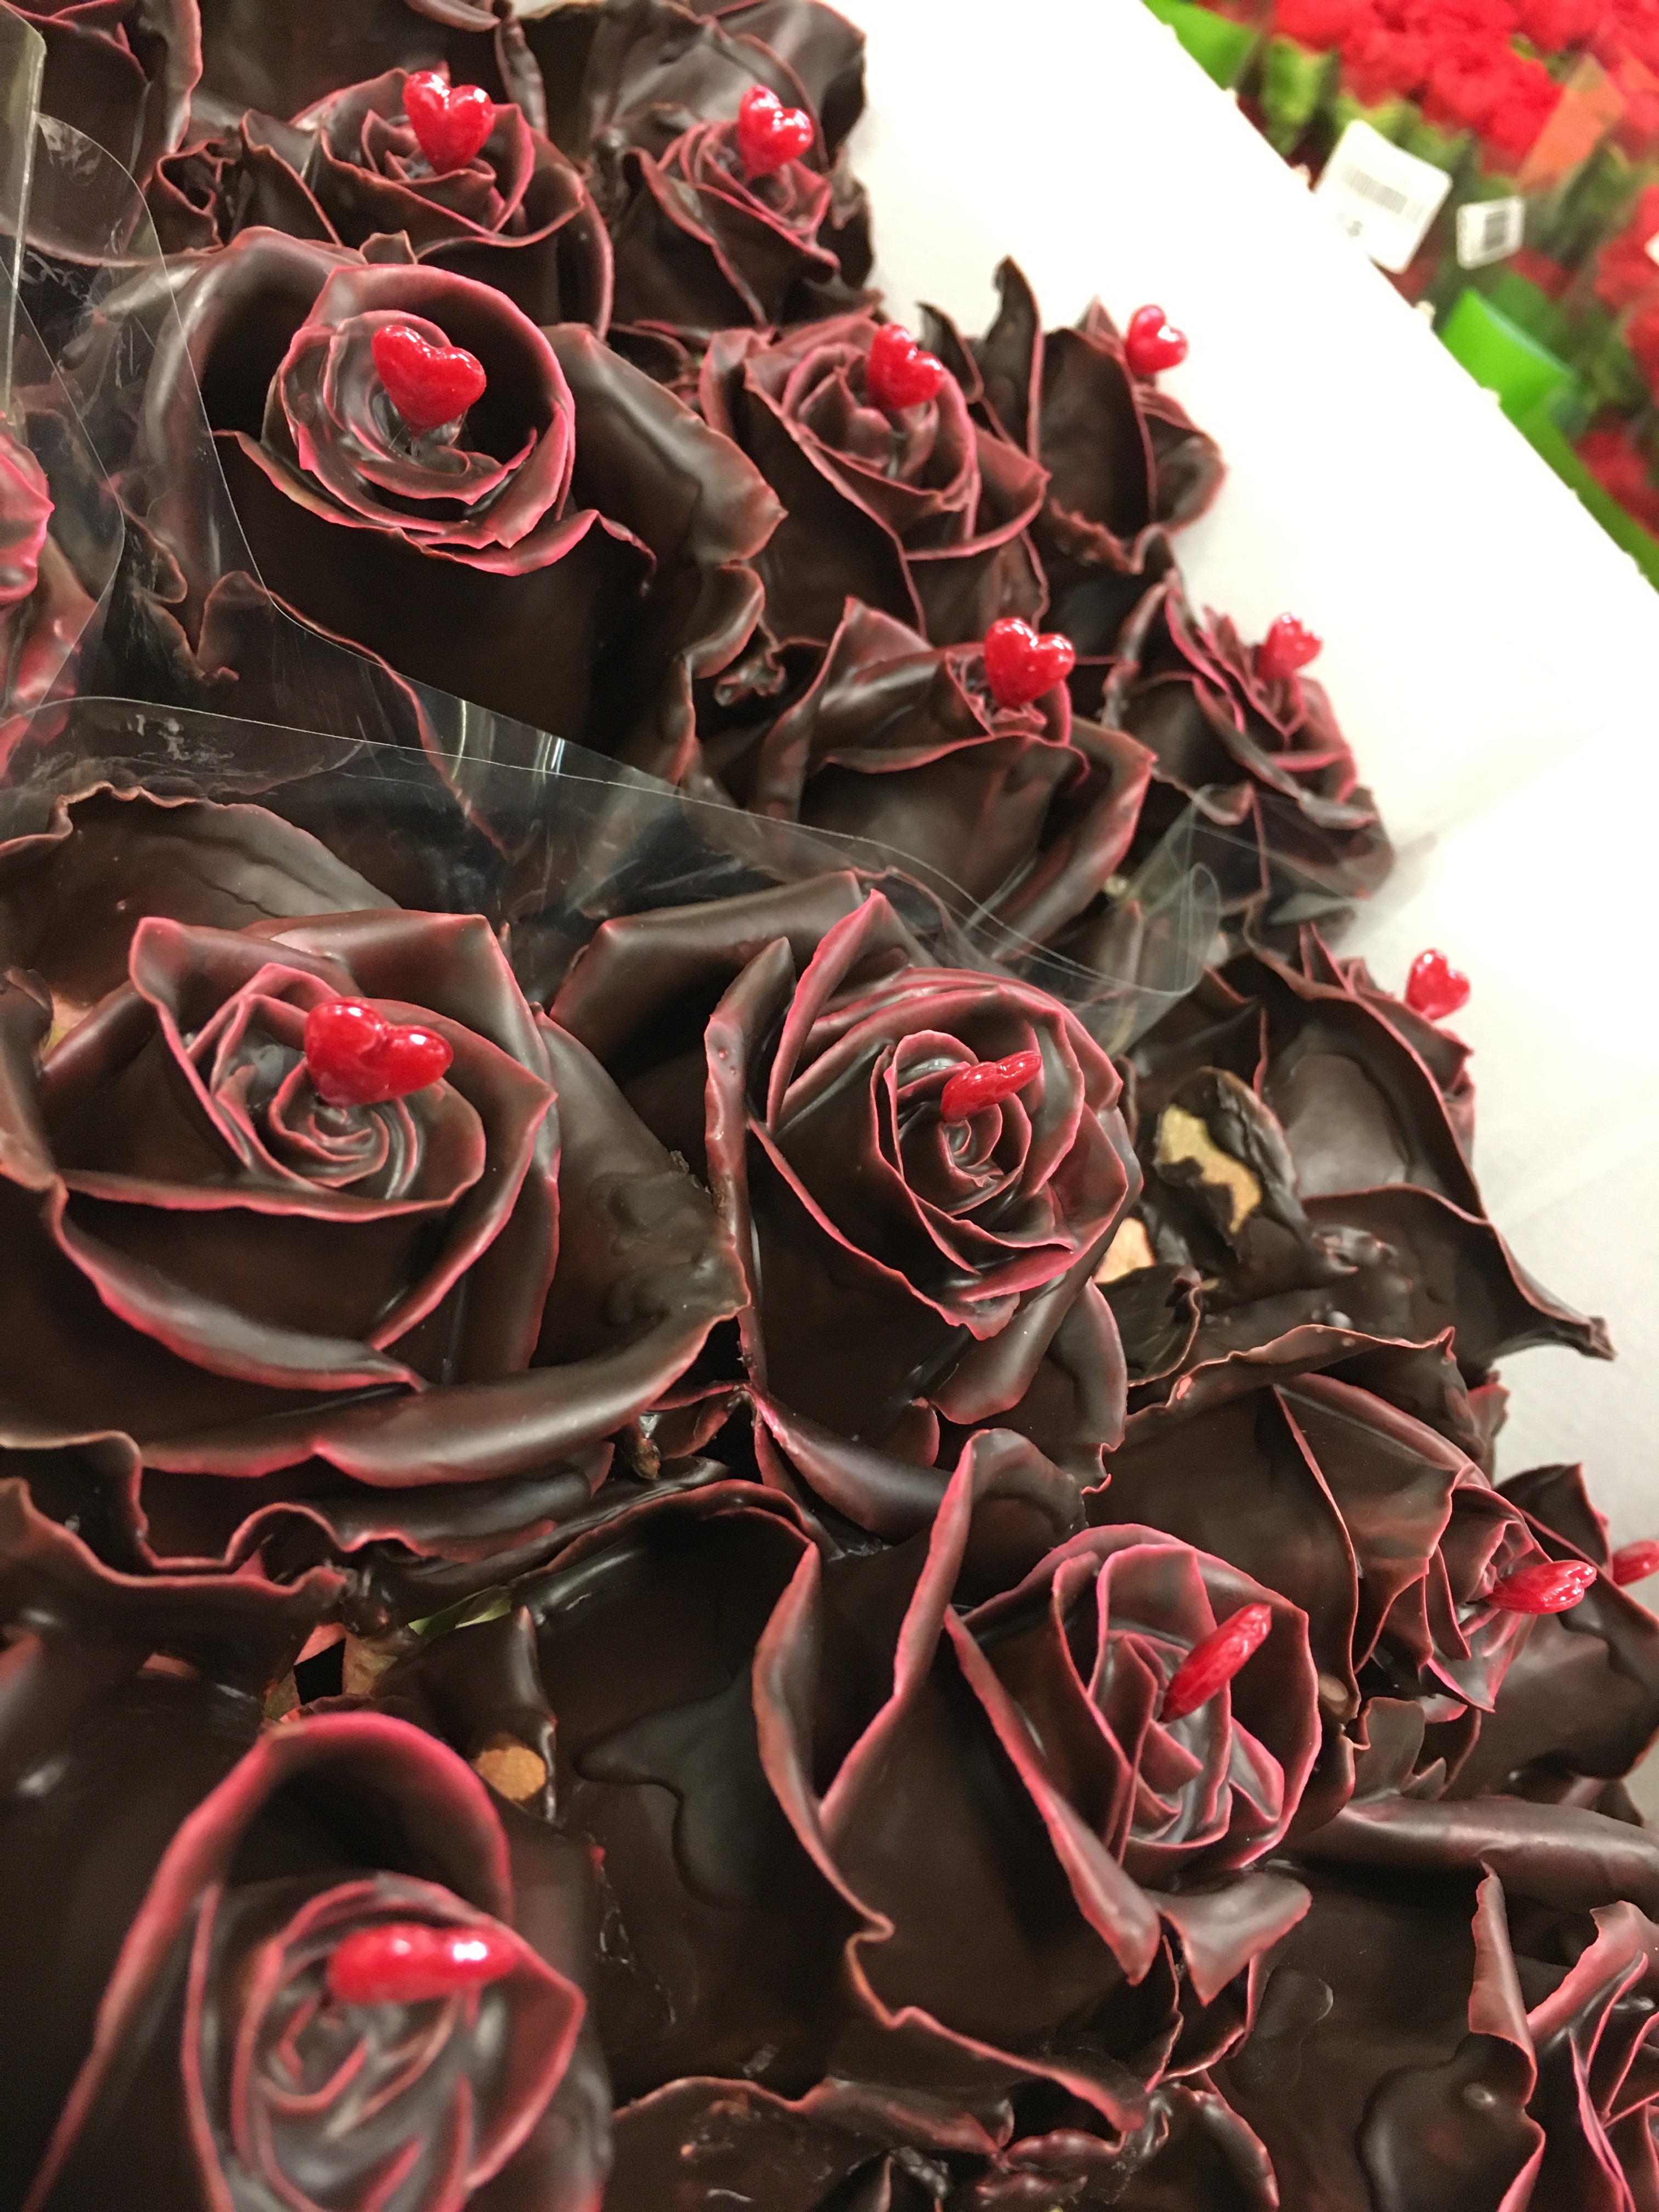
nature, plant, leaf, flower, petal, love, rose, decoration, red, romance, romantic, flowers, roses, valentine, floristry, the heart of, wax, flowering plant, garden roses, rose family, flower bouquet, floral design, choco, land plant, flower arranging